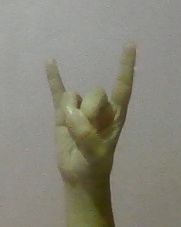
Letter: la